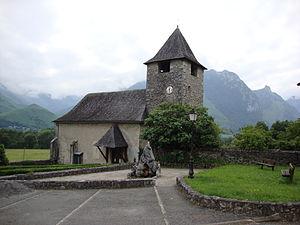
Lées-Athas est une commune française, située dans le département des Pyrénées-Atlantiques en région Nouvelle-Aquitaine.